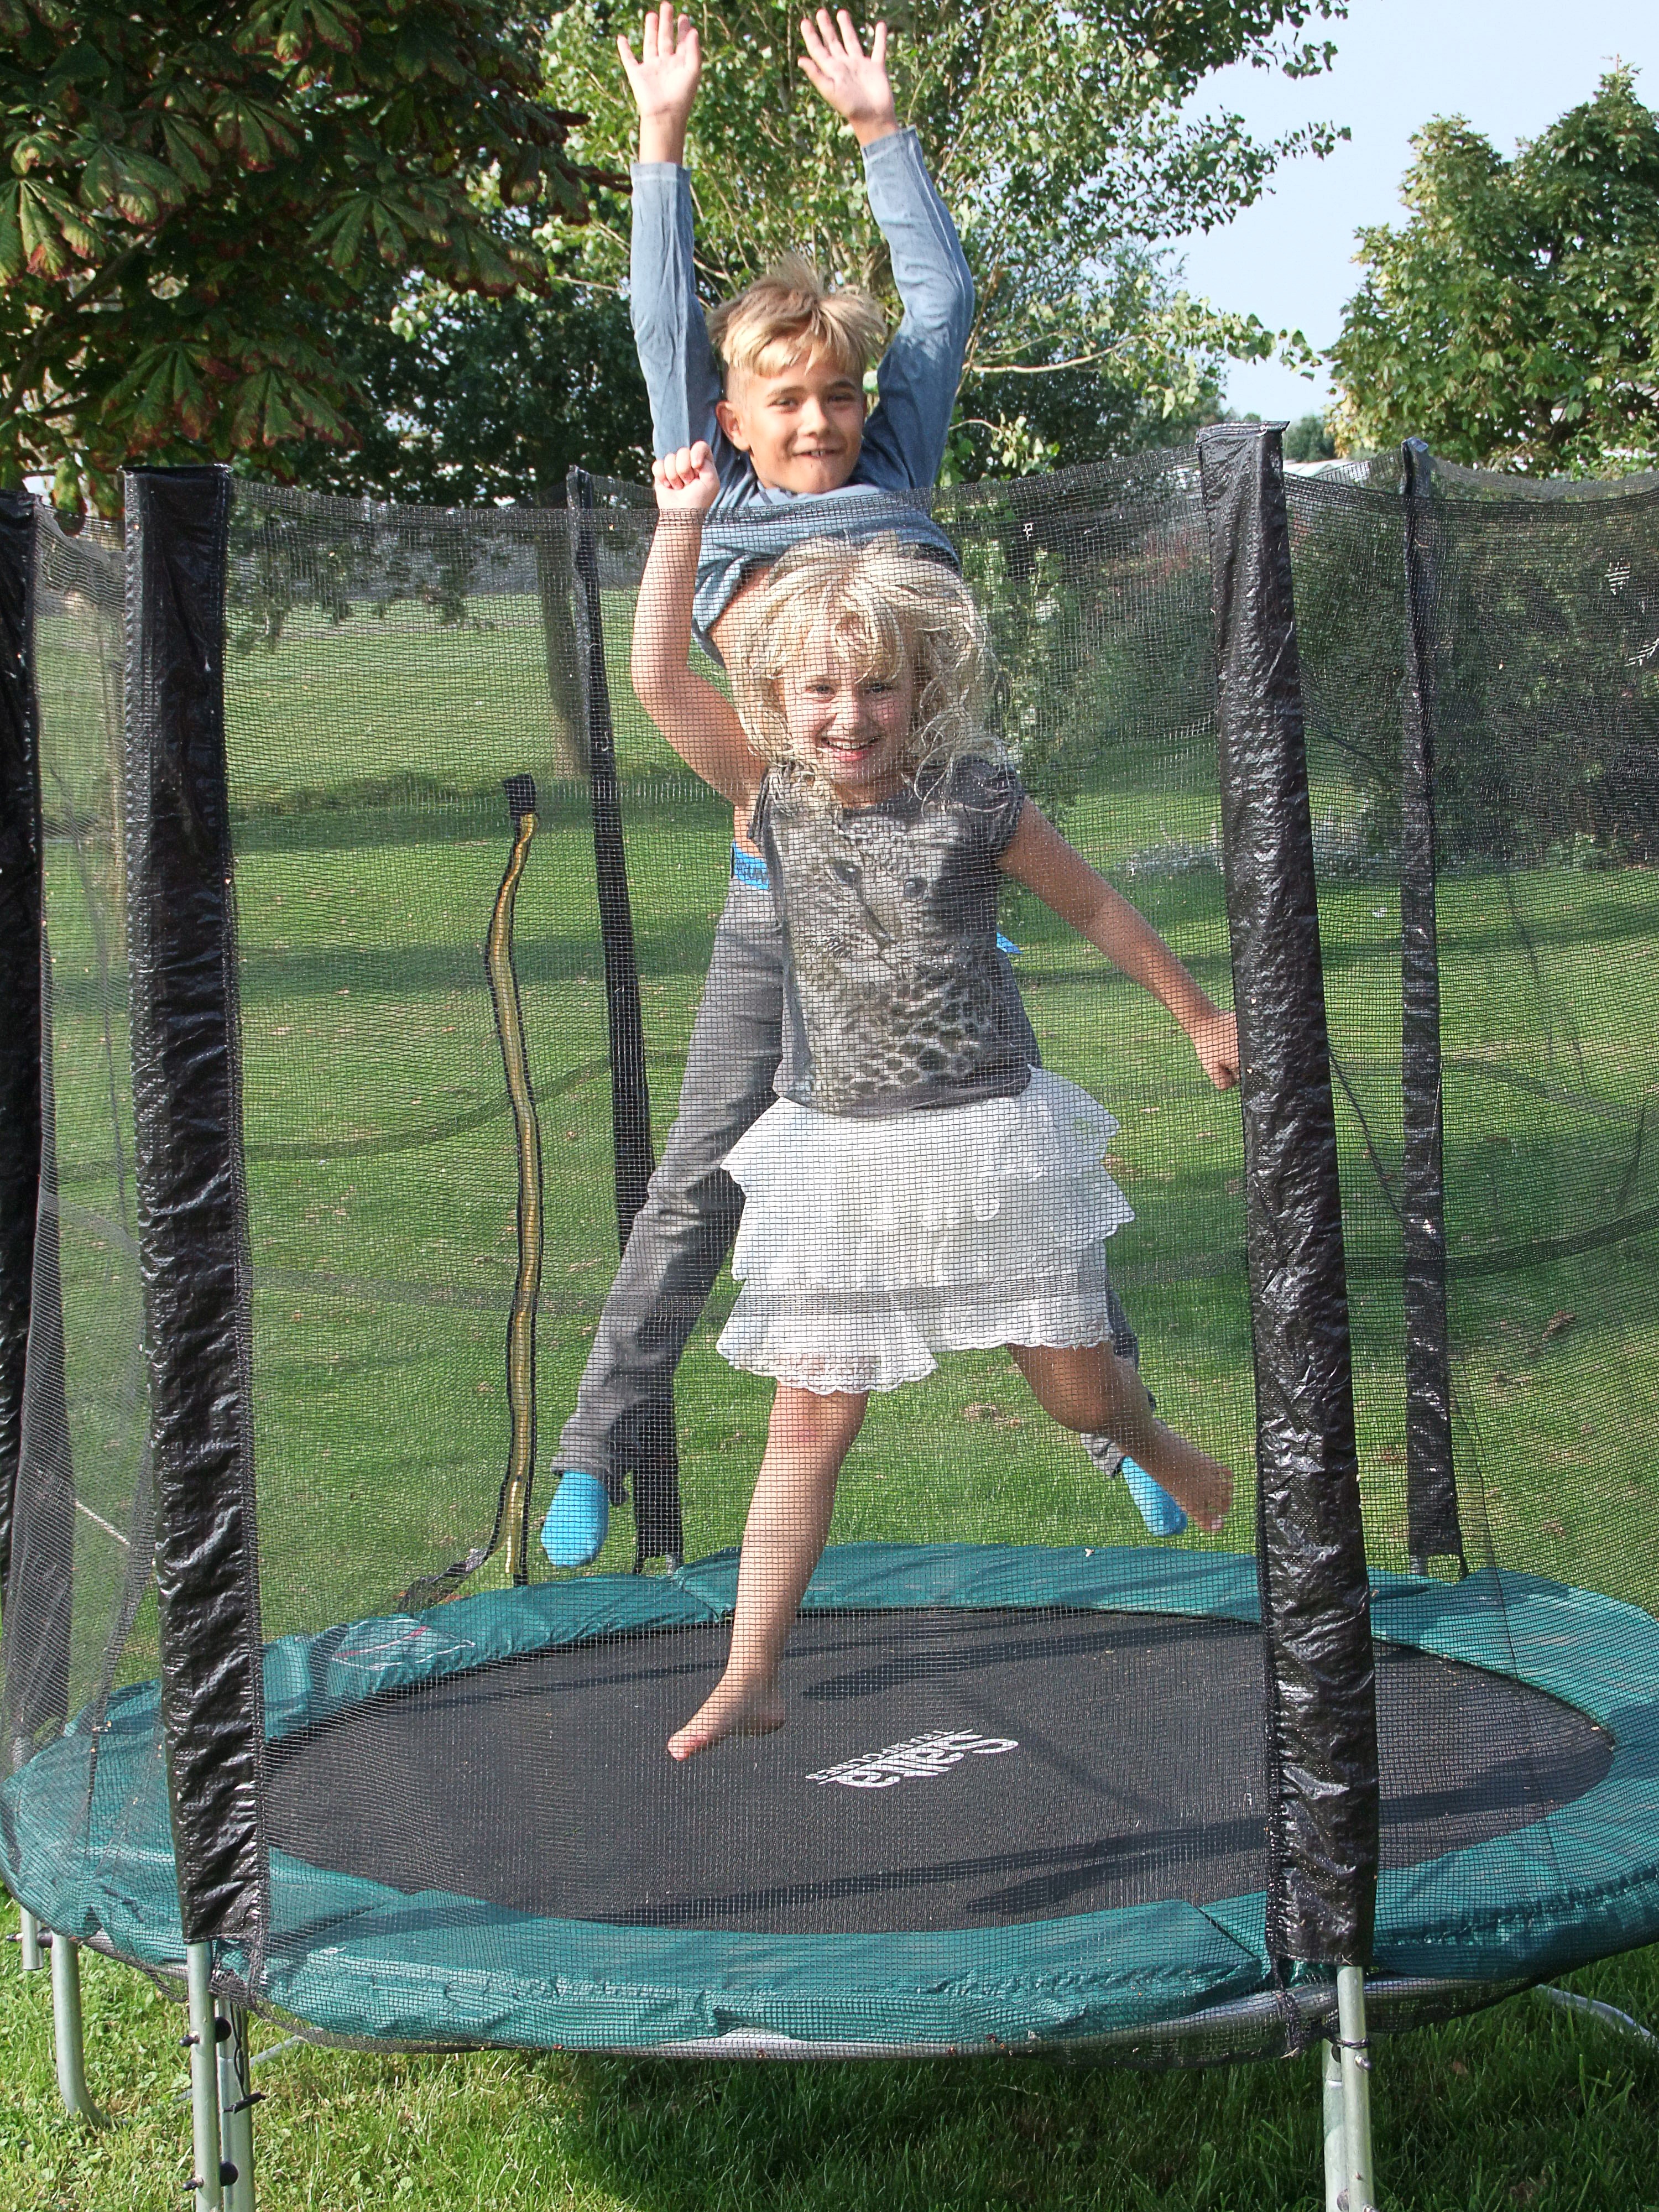
person, sport, play, jump, action, backyard, human, leisure, sports equipment, hop, children, trampoline, in motion, game device, garden trampoline, outdoor play equipment, trampolining equipment and supplies